The Bridestones

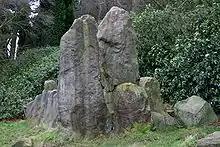

The Bridestones is a chambered cairn, near Congleton, Cheshire, England, that was constructed in the Neolithic period about 3500–2400 BC. It was described in 1764 as being long and wide, containing three separate compartments, of which only one remains today. The remaining compartment is long by wide, and consists of vertical stone slabs, divided by a now-broken cross slab. The cairn originally had a stone circle surrounding it, with four portal stones; two of these portal stones still remain. The site is protected as a scheduled ancient monument.